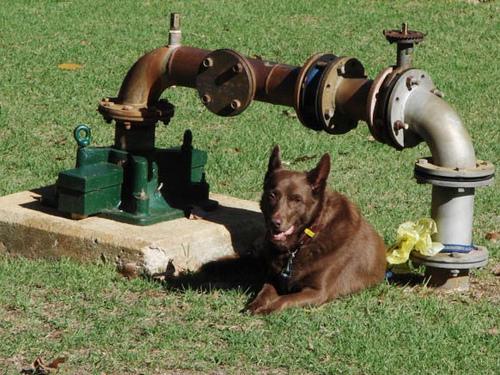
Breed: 209-n000049-kelpie